NZR JA class

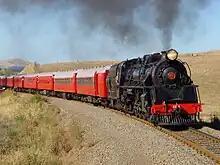
JA1271 with excursion consist climbing the Te Aute bank in 2003

J 1271 was preserved by Reid McNaught and Russell Gibbard in 1978. At the time of purchase, the locomotive was incomplete and in bad condition, having been used as a stationary boiler plant since 1970 after a motion failure. It was then taken to Steam Incorporated's Paekakariki base for a comprehensive restoration to mainline running. In October 1997, it made its debut with a tour of the South Island, before returning north where it became a very active mainline locomotive. It played a significant role in hauling the 2003 50th Anniversary Commemoration train of the Tangiwai disaster and the 100th Anniversary of the Parliamentary Special.